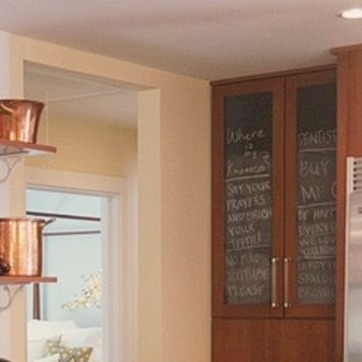
Material: painted